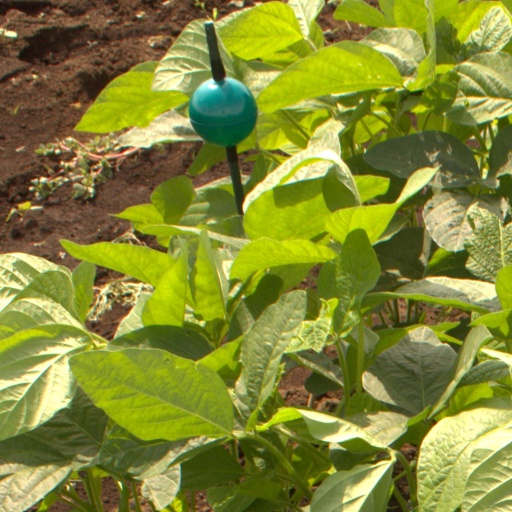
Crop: soybean